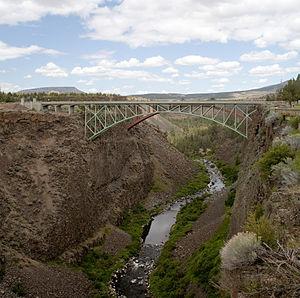
Conde Balcom McCullough, né à Redfield le 30 mai 1887 et mort subitement dans l'Oregon le 5 mai 1946, est un ingénieur civil américain spécialisé dans la construction de ponts.
Le Crooked River High Bridge est un pont en arc en acier qui enjambe la gorge de Crooked River dans le comté de Jefferson, dans l'Oregon. Le pont a été conçu par Conde McCullough et a été achevé en 1926. Peu de temps après son achèvement, la division des autoroutes de l'État de l'Oregon a créé le parc Peter Skene Ogden juste au sud du pont.